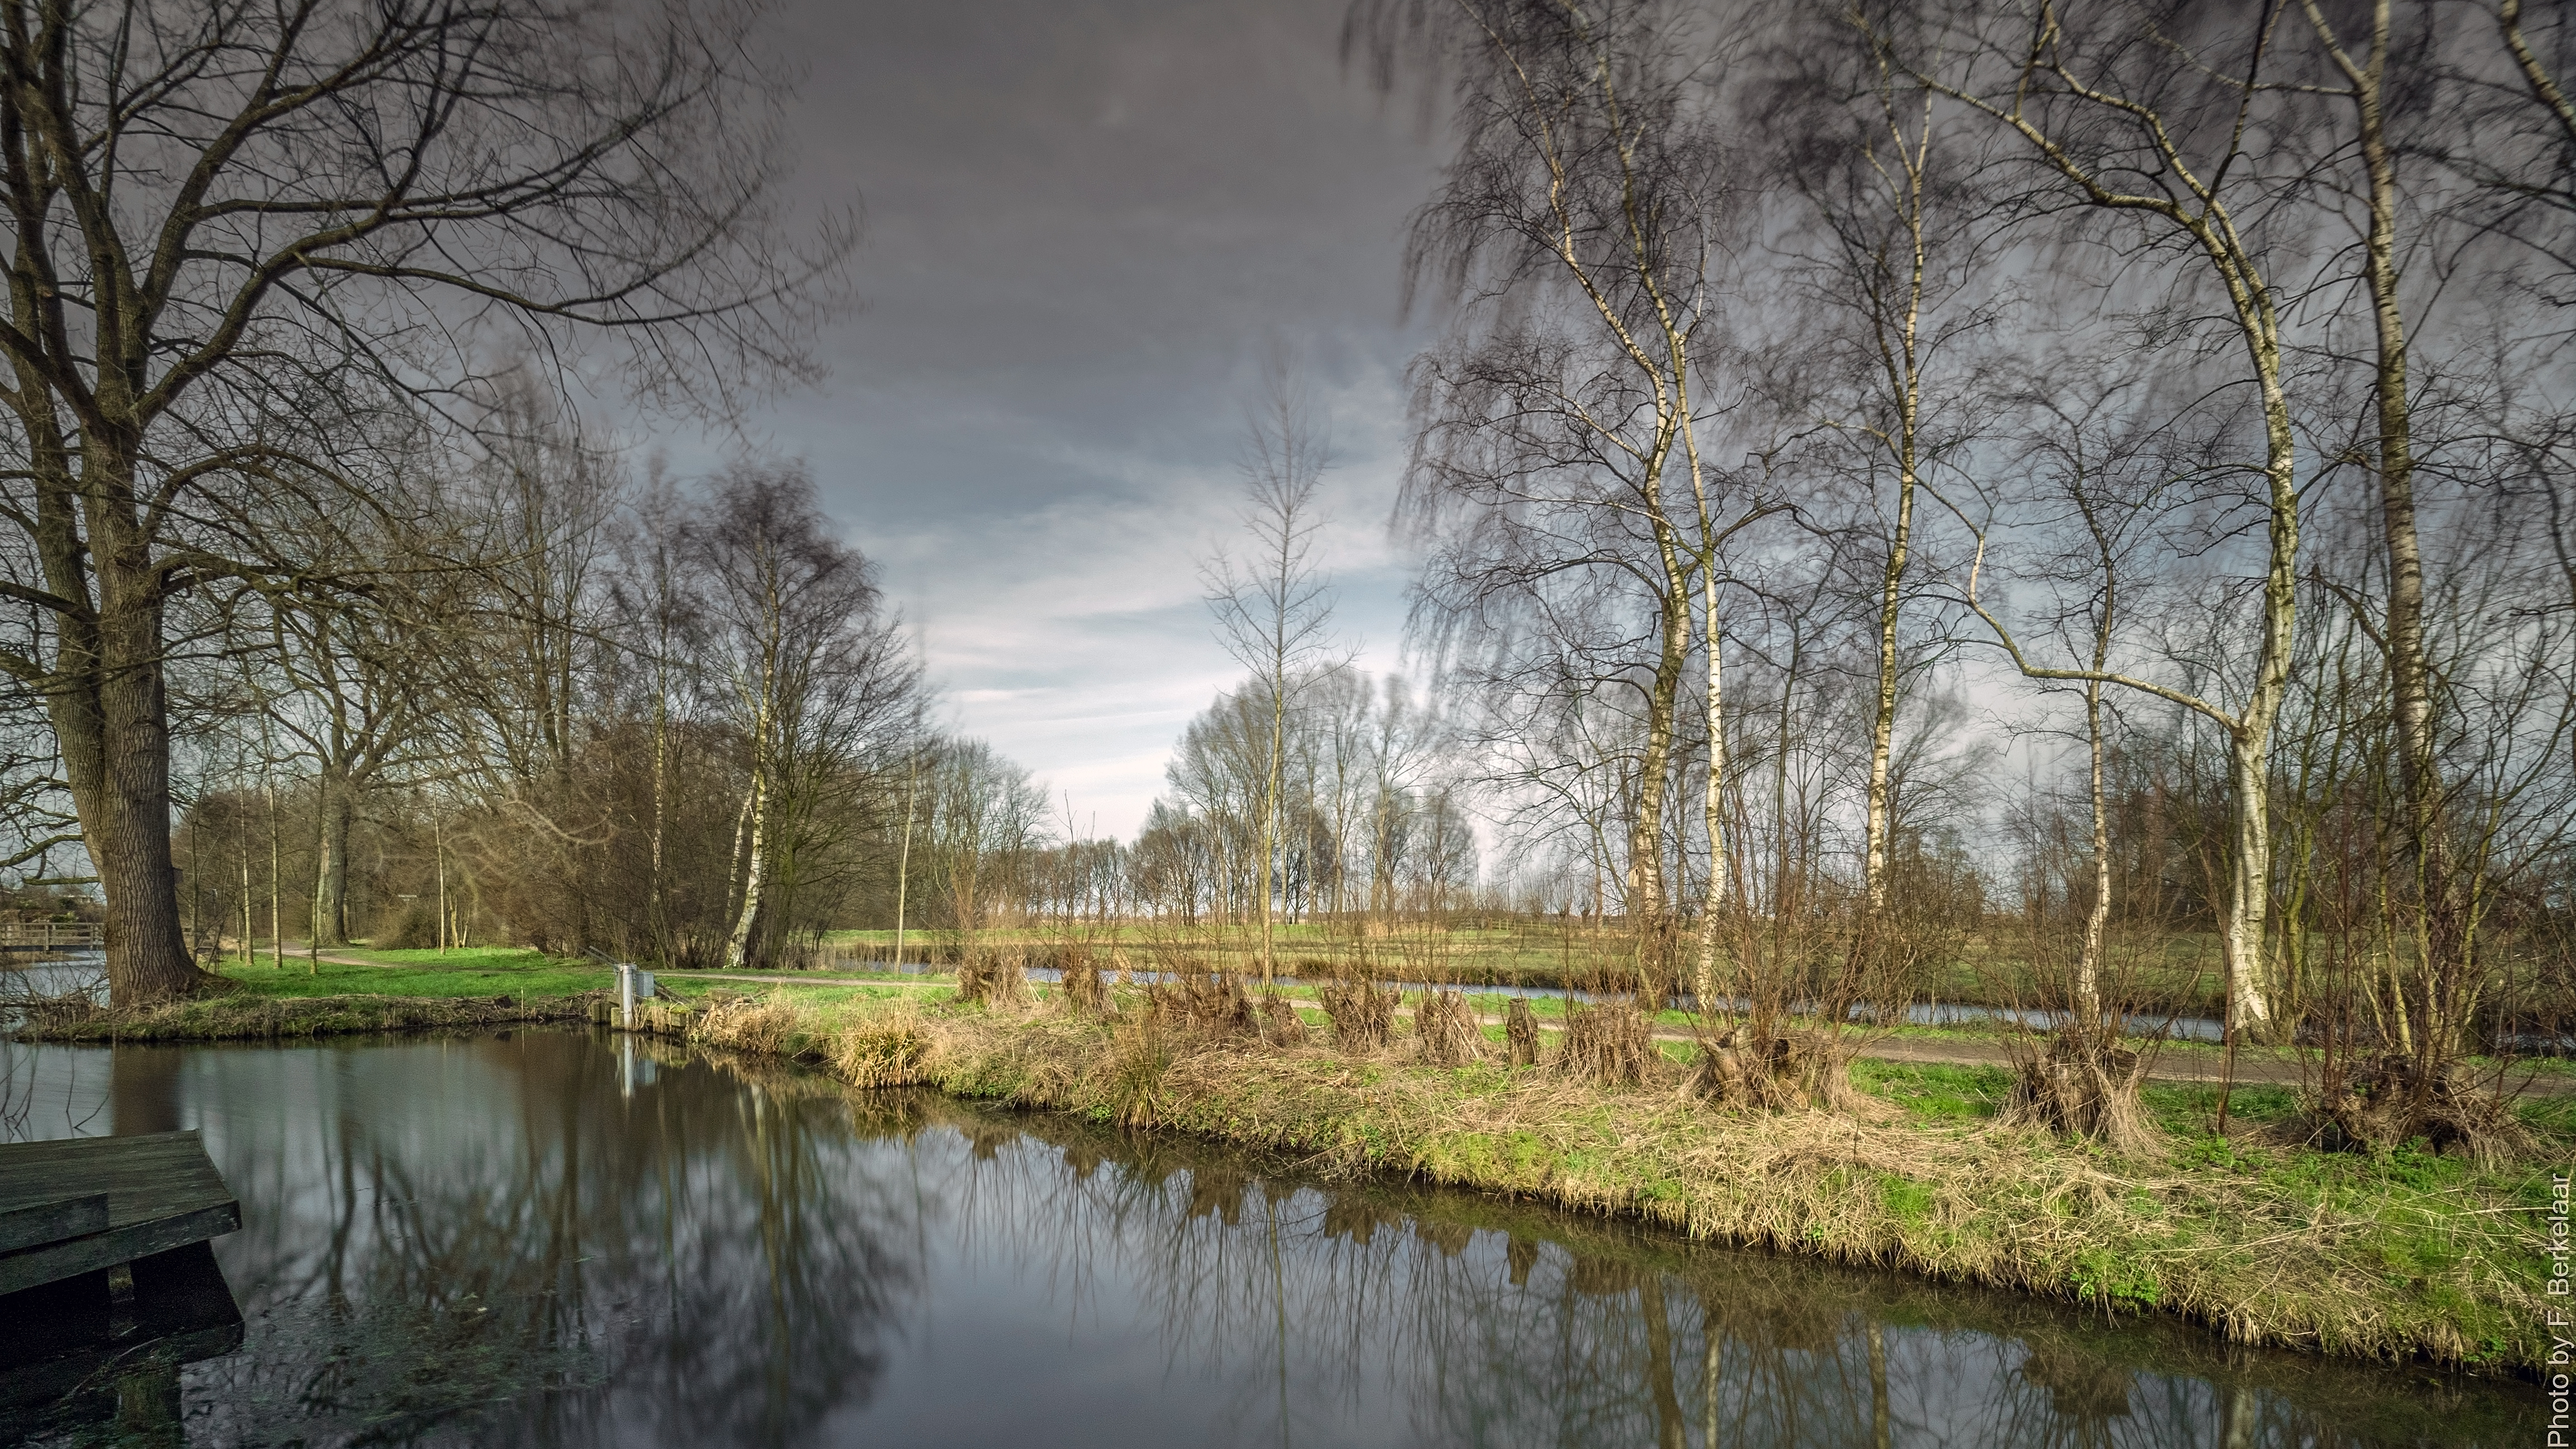
landscape, tree, water, nature, forest, swamp, morning, leaf, lake, river, canal, pond, stream, reflection, autumn, season, waterway, nederland, zuidholland, wetland, landschaft, woodland, habitat, landschap, nl, haastrecht, groenehartvanholland, polderstein, goudagoverwelle, gemeentekrimpenerwaard, steinsegroen, rural area, leefilter, 10stops, bigstopper, natural environment, geographical feature, atmospheric phenomenon, woody plant, bayou